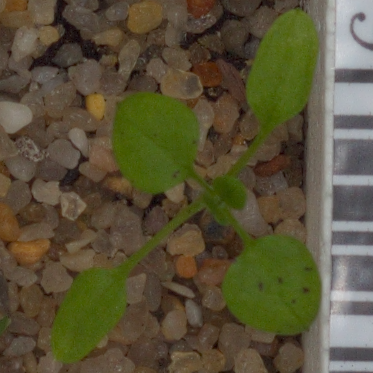
Label: common_chickweed